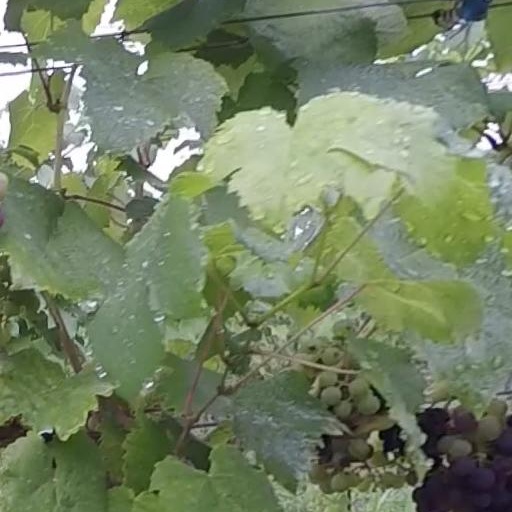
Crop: grape